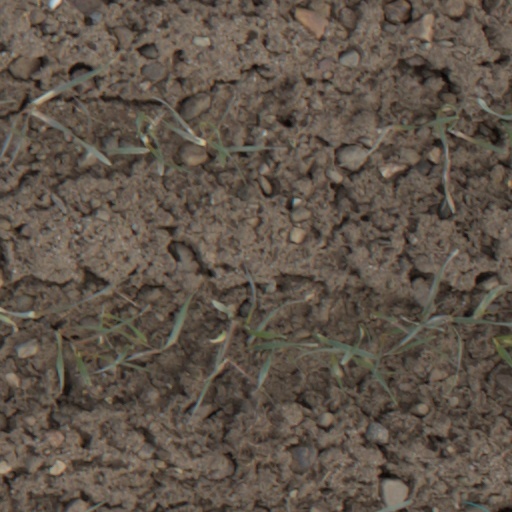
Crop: wheat